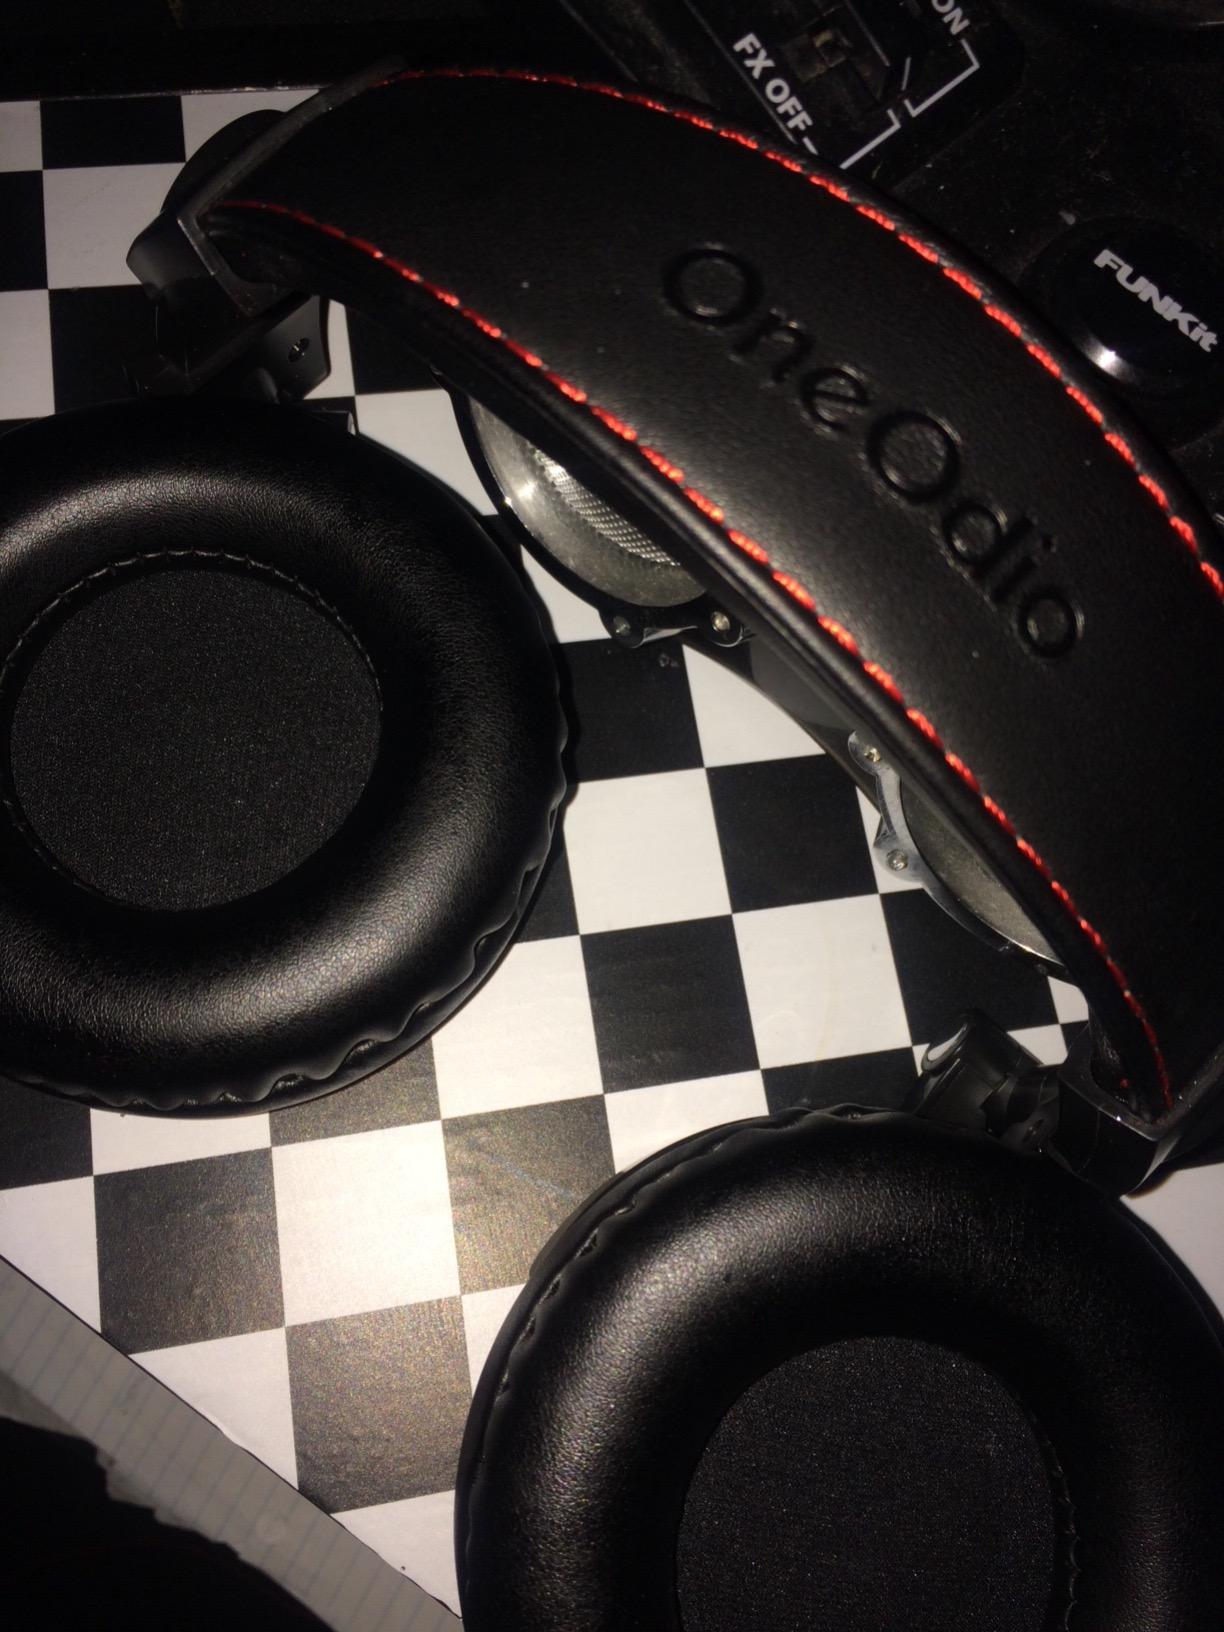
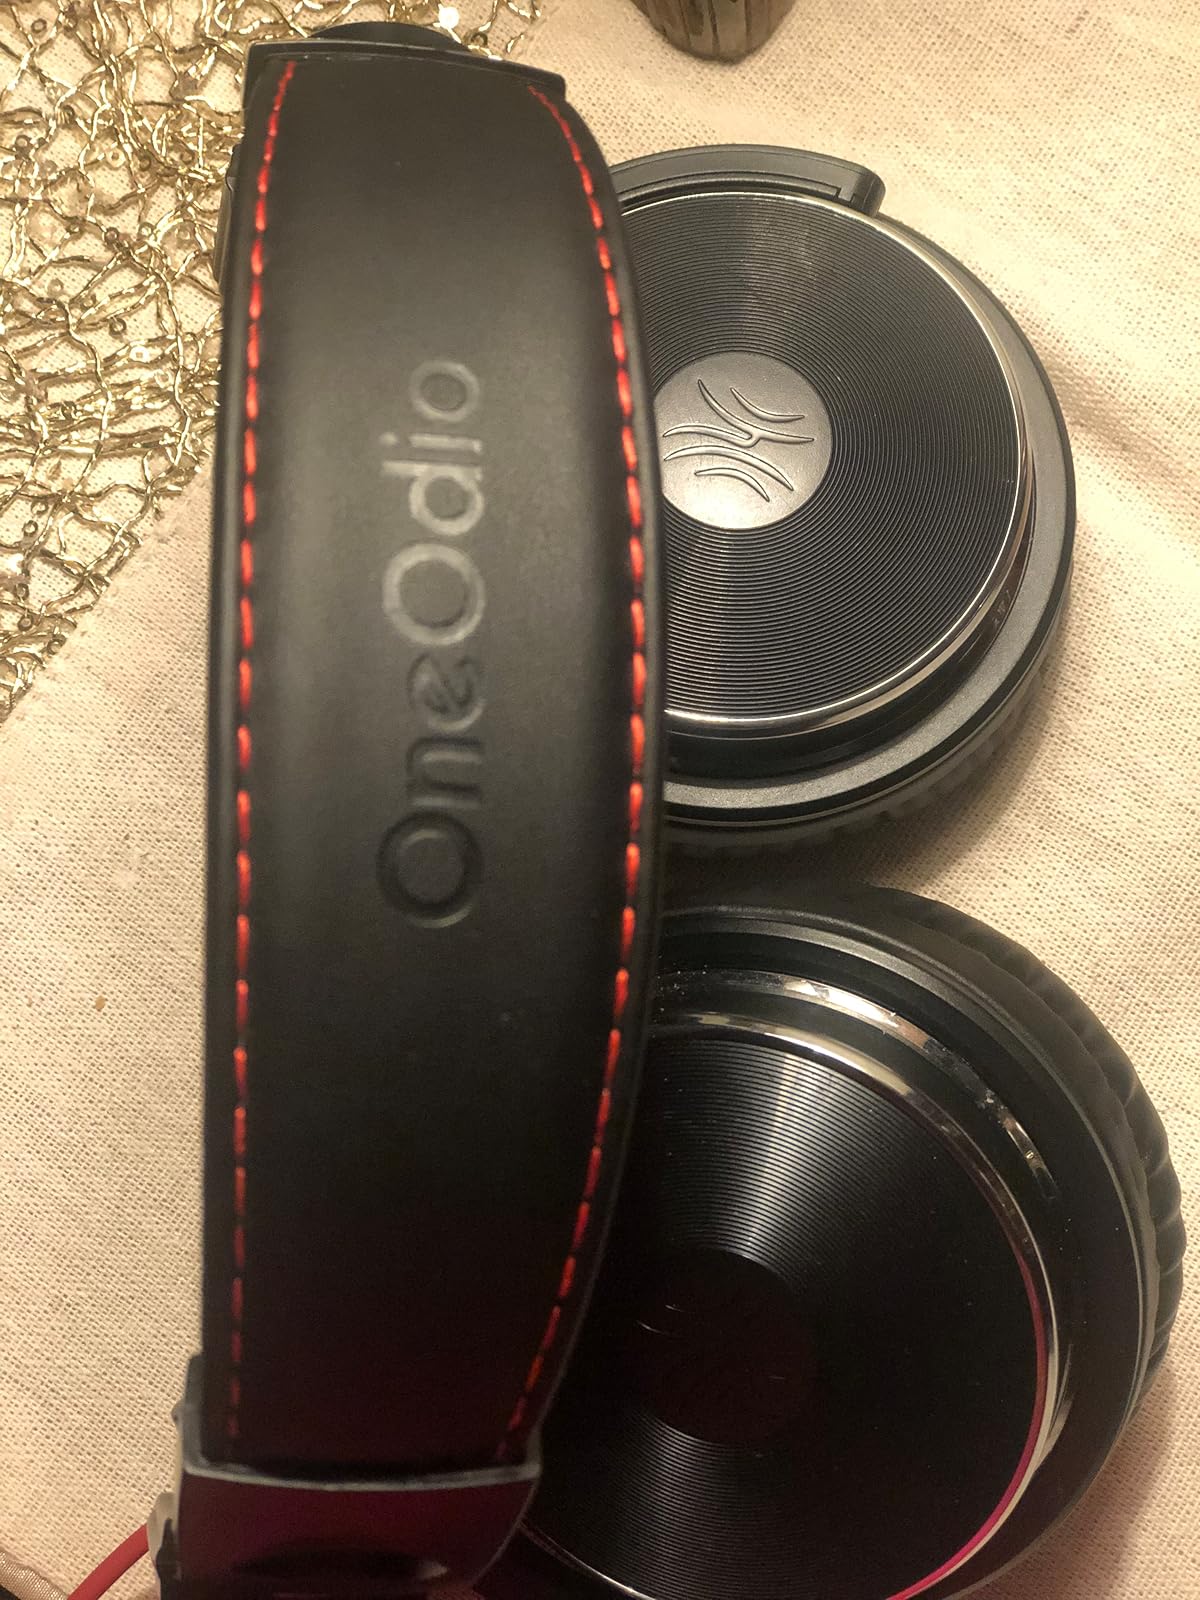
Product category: headphones
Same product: yes